Khanar

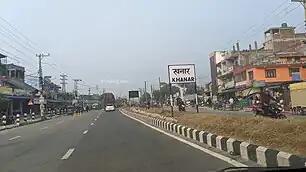
Khanar, Sunsari Eastern Nepal.

Khanar is a town in Itahari in Sunsari District in the Koshi Zone of south-eastern Nepal. The VDC village development committee was merged to form the submetropolis in June 2014. At the time of the 2011 Nepal census it had a population of 20,323 people living in 5,130 individual households. It lies 4 km south from Itahari Municipality and 6 km north from Duhabi vdc. Khanar is an industrial vdc with hundreds of industries. It is divided into 9 wards.